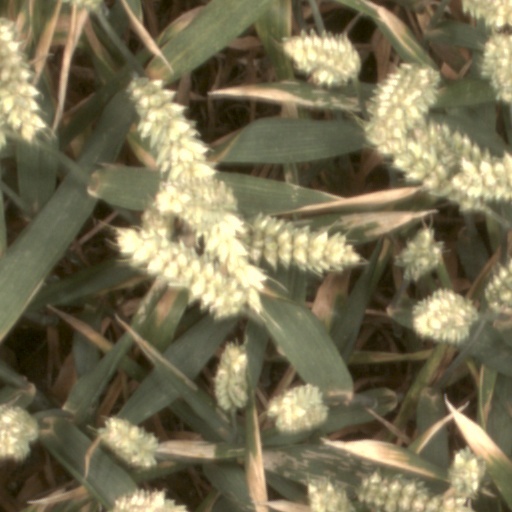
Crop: wheat